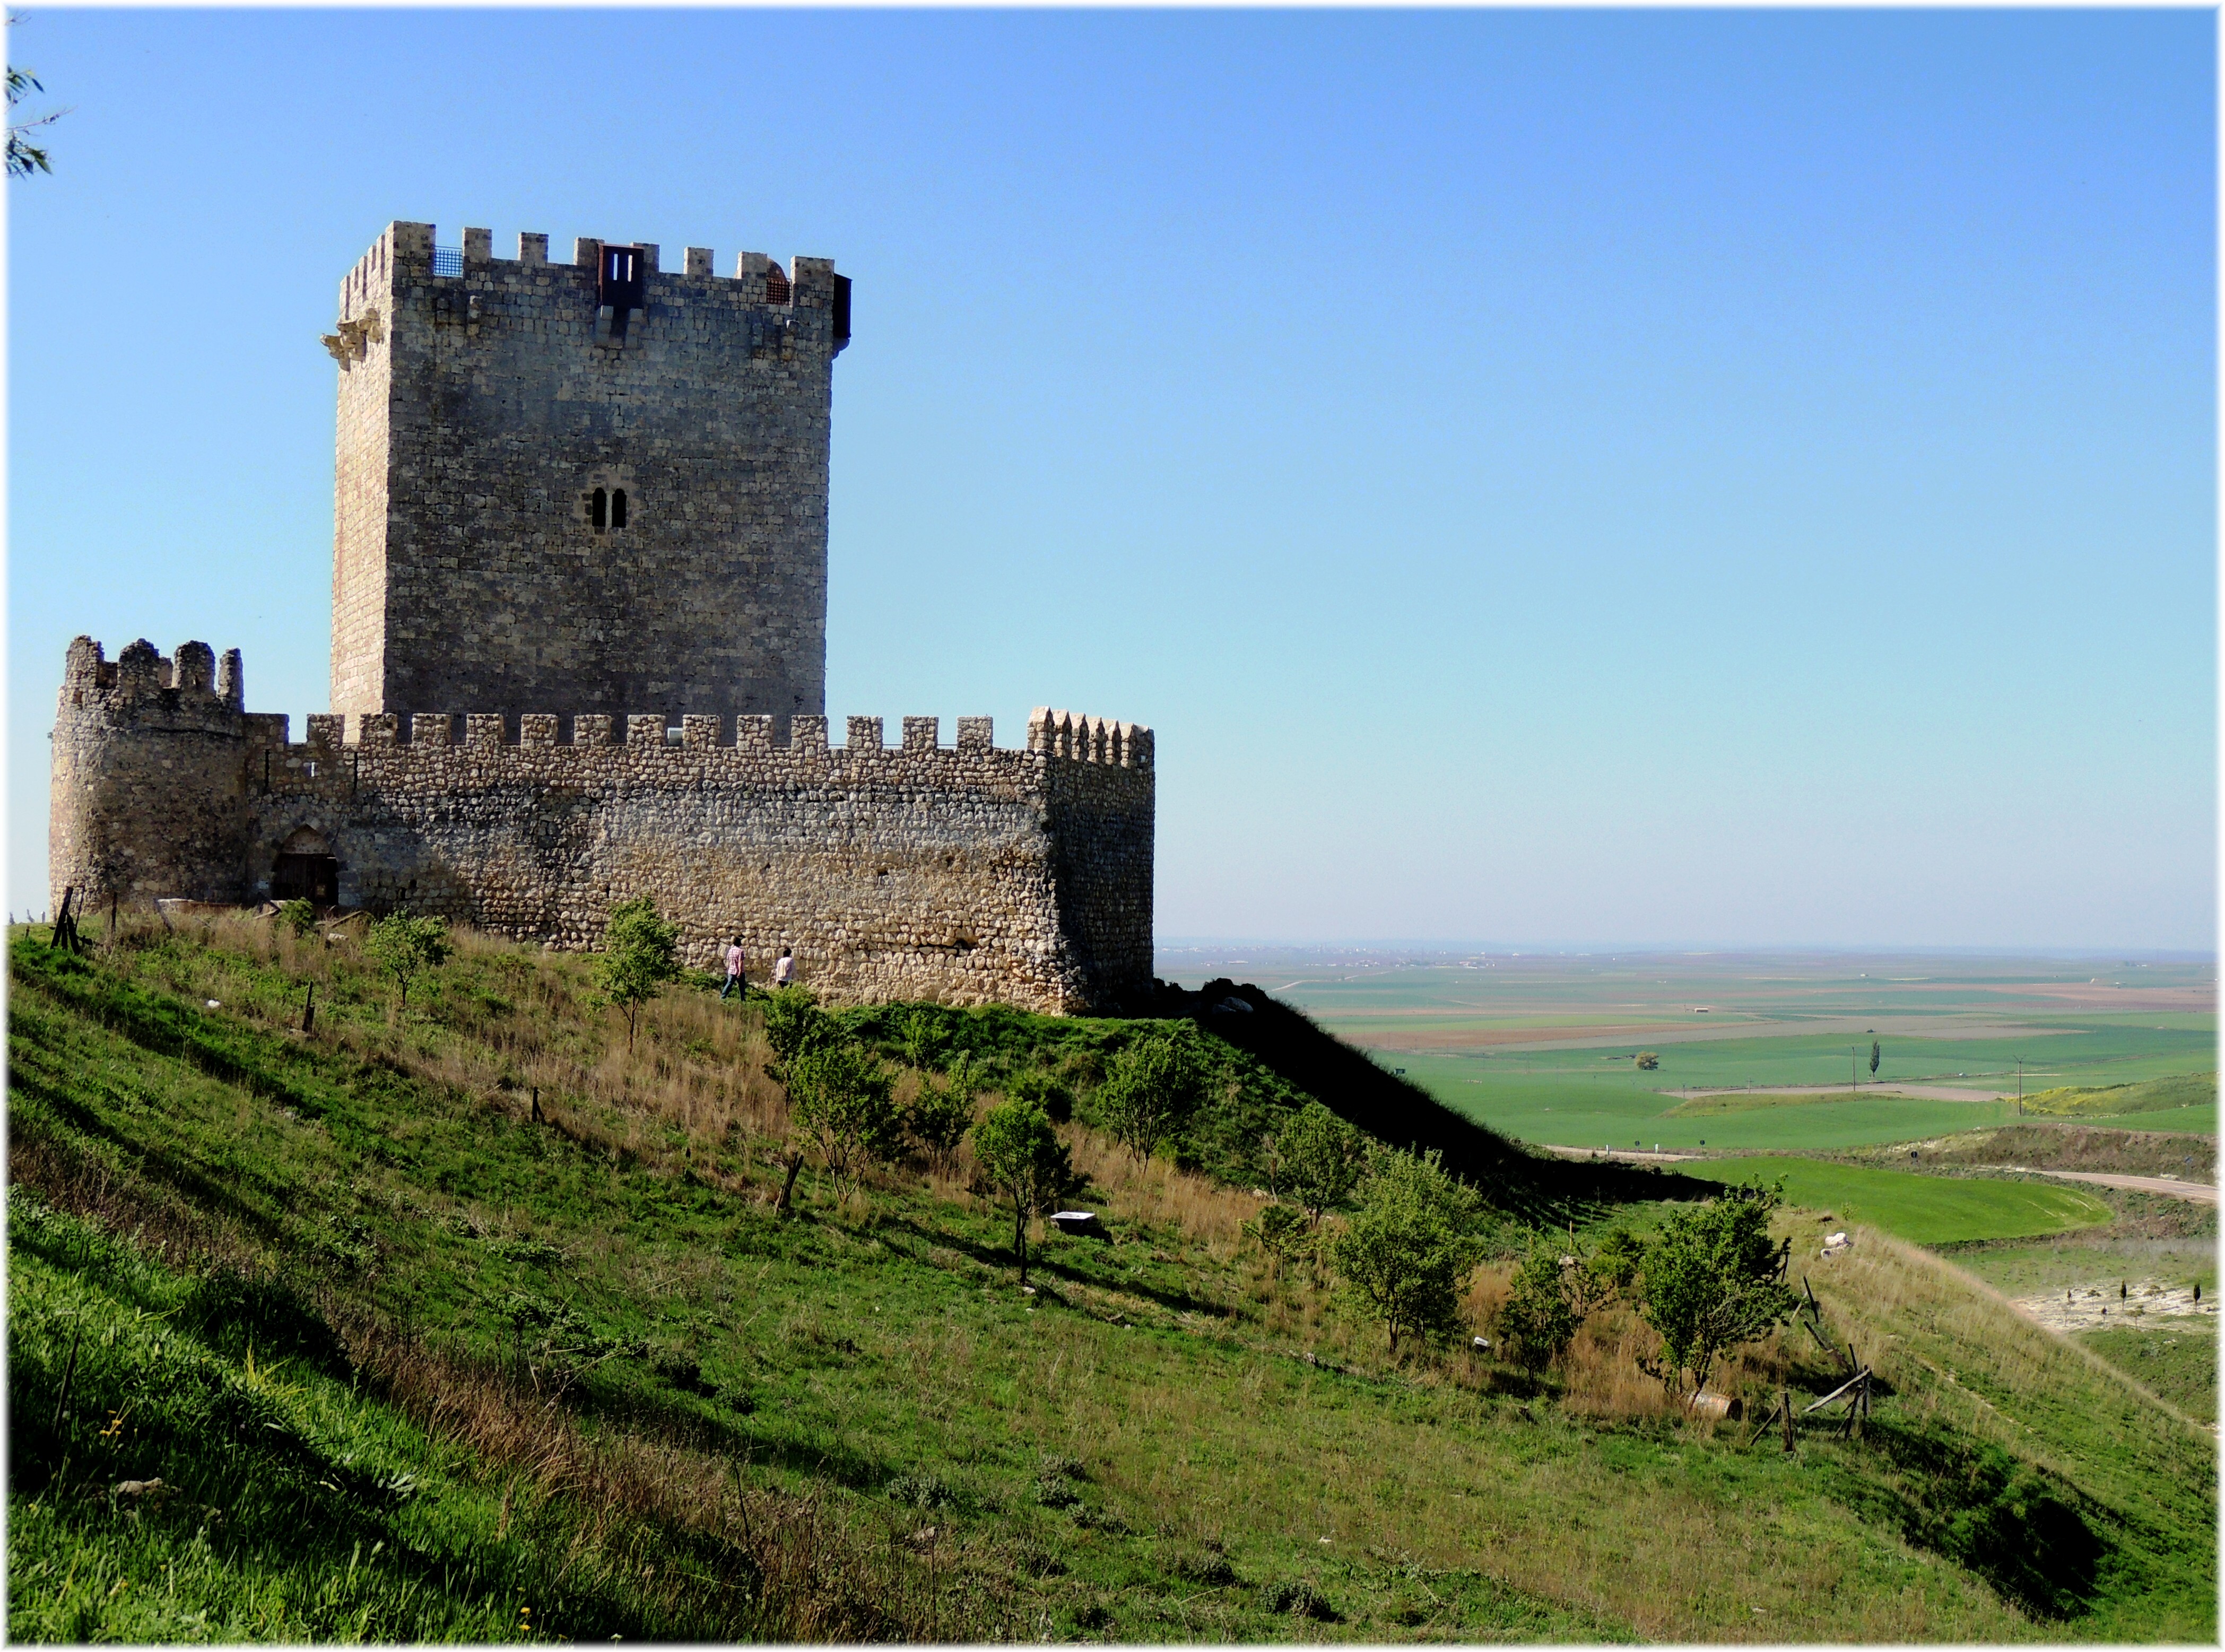
coast, hill, building, chateau, cliff, tower, castle, fortification, highland, terrain, ruins, rural area, historic site